Osakabehime

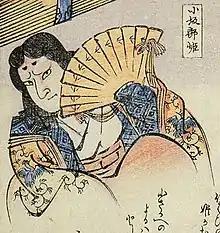
Osakabehime from the Kyōka Hyaku Monogatari

Osakabehime (刑部姫) is a figure in Japanese folklore. She is described as a yōkai inhabiting Himeji Castle. A Kabuki play based on her story is considered one of the Shin-Kabuki Jūhachiban.